Linux kernel

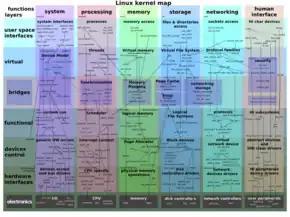
Map of the Linux kernel

The latest version and older versions are maintained separately. Most of the latest kernel releases were supervised by Torvalds.